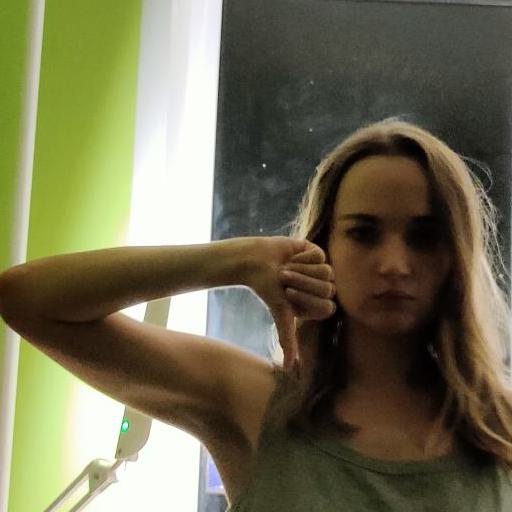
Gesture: dislike